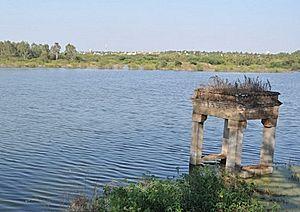
Le lac Lingambudhi est un lac situé dans la ville de Mysore, en Inde.